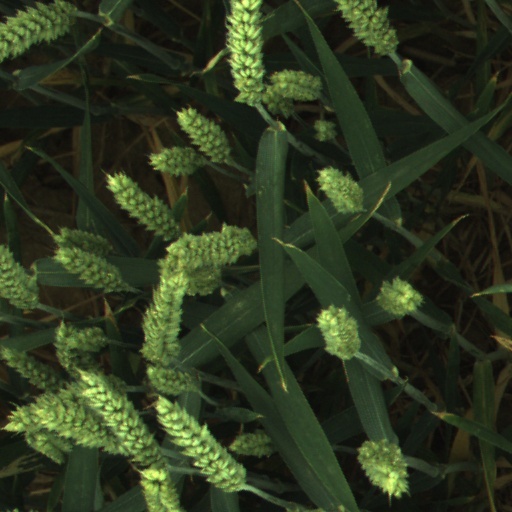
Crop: wheat